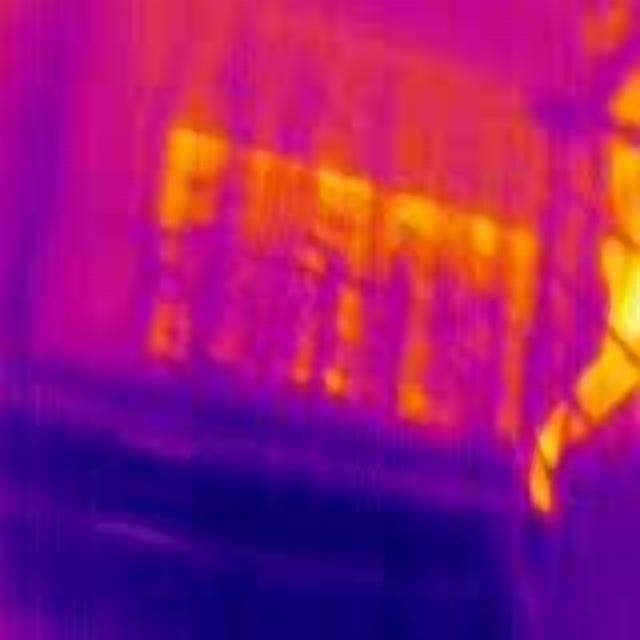
Detected objects:
label: person